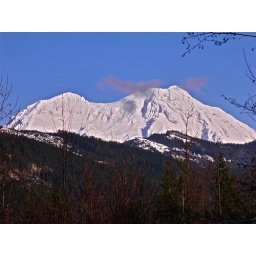
This is abstract element because the mountain crates a shape between the sky and the hills below the mountain.